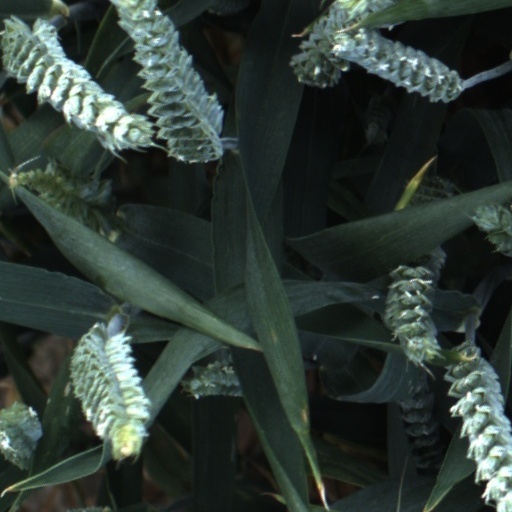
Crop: wheat